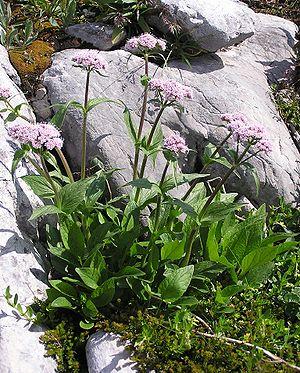
La flore des Pyrénées comporte environ 4 500 espèces, dont quelque 160 espèces endémiques. La répartition végétale dans les Pyrénées est influencée par un climat océanique à l'ouest et un méditerranéen à l'est, humide au nord, plus sec au sud auxquelles s'ajoutent les différents étages montagnards qui favorisent les forêts de feuillus à basse altitude, puis aux altitudes supérieures, des forêts de confères, au-delà de la limite supérieure de l'arbre des herbacées des alpages, et enfin les plantes de milieux rocailleuses et proches des névés à haute altitude
La Valériane des montagnes est une plante herbacée vivace de la famille des Caprifoliacées.